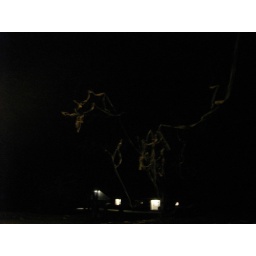
The toilet paper in trees on Halloween night cast an eerie apparition